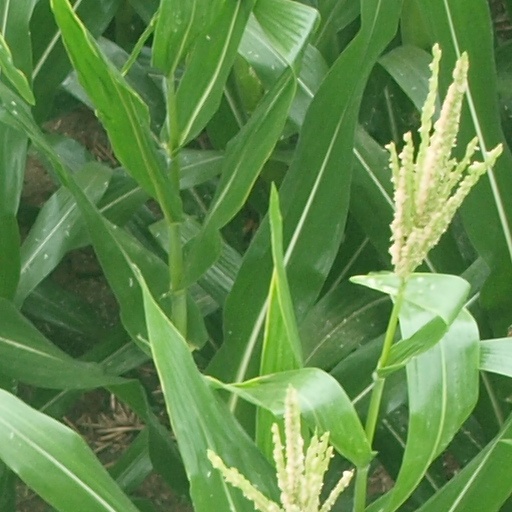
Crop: maize; corn